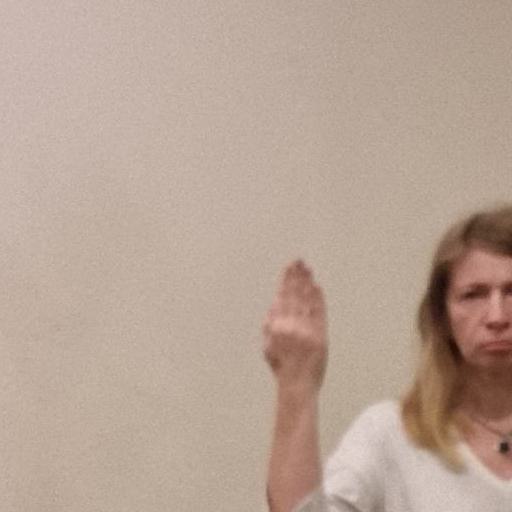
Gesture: stop_inverted